International Building (Rockefeller Center)

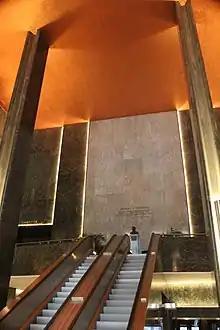
View of the International Building's lobby, looking up the escalators toward the mezzanine

The month after the building opened, Rockefeller Center's managers selected Piccirilli, Lawrie, Lachaise, Chambellan, and Lentelli to create work for the International Building. Lachaise's panels on the rear entrance were unveiled shortly afterward. Piccirilli's work for Palazzo d'Italia was installed in July 1935, followed by his work for International Building North in April 1936. Lawrie's "Atlas" was installed in January 1937, and his panels above three of the entrances on 50th and 51st Streets were unveiled in September 1937.